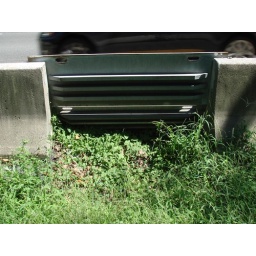
water should flow here and under green way and out through drain pipe in green way wall to stream below